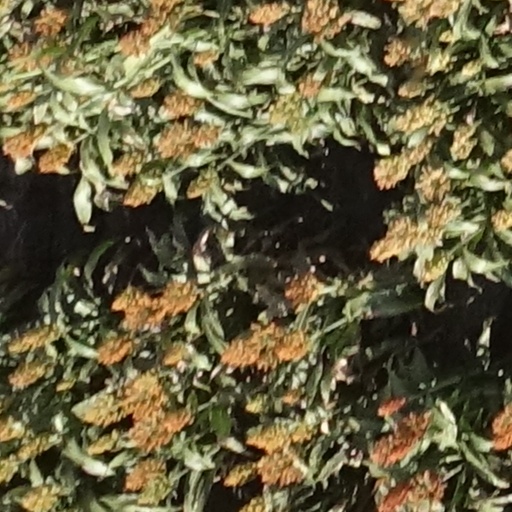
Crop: sorghum